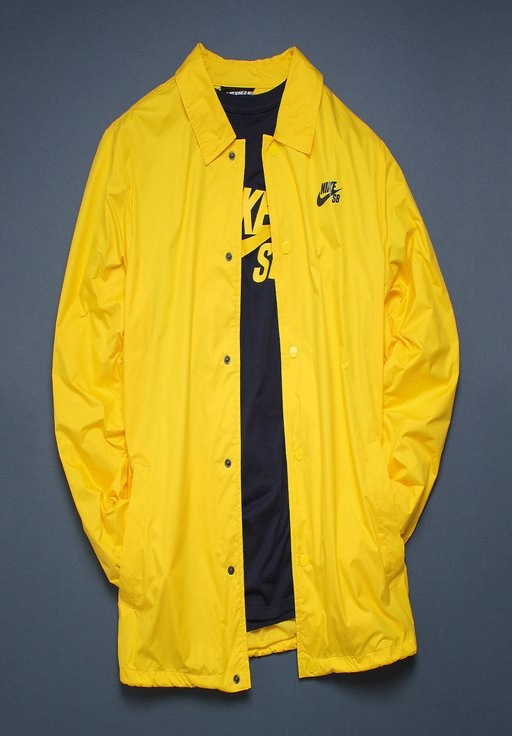
coach jacket and person from the spring collection